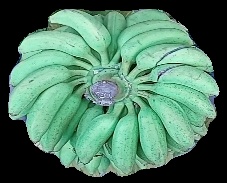
Variety: elakki-bale
Grade: grade1